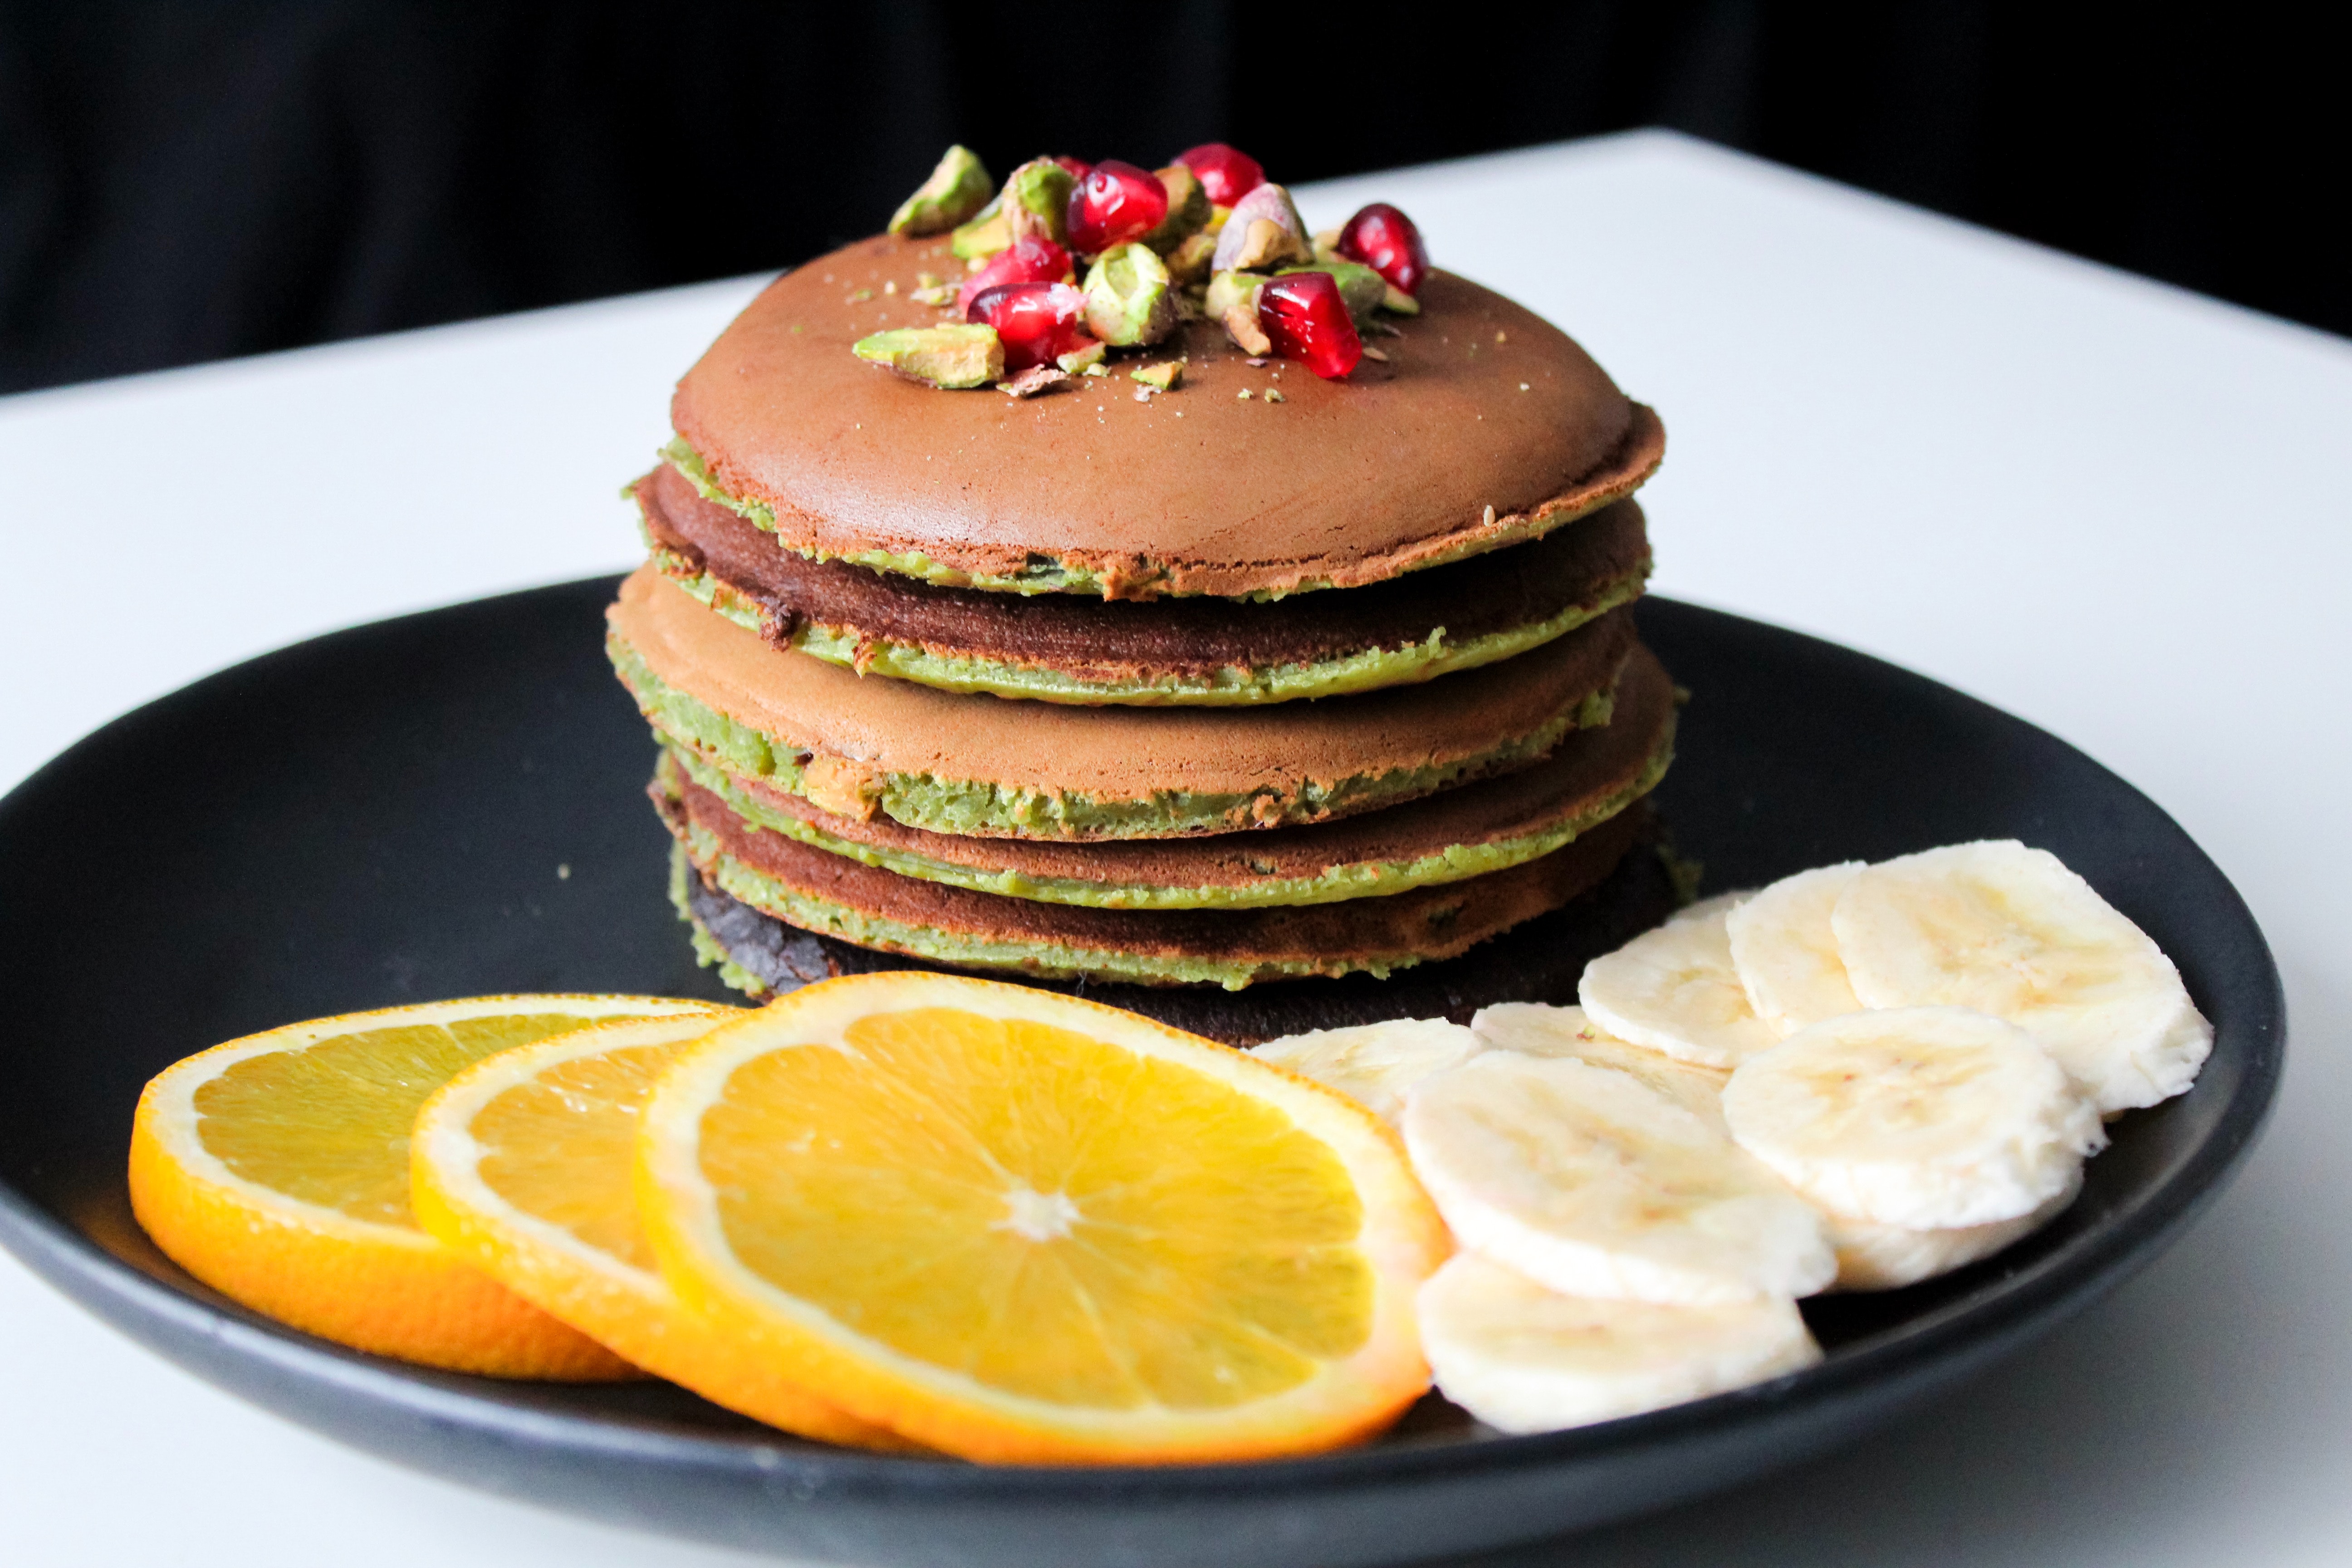
dish, food, cuisine, pancake, ingredient, dessert, breakfast, sweetness, baking, baked goods, cake, produce, Stack cake, brunch, lime, recipe, key lime, fruit, torte, cream, citrus, icing, fruit cake